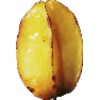
Label: Carambula 1